Recep Tayyip Erdoğan

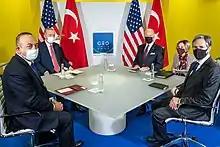
Erdoğan in a meeting with US President Joe Biden, Turkish Foreign Minister Çavusoğlu and US Secretary of State Blinken, October 2021

During Erdoğan's term of office, diplomatic relations between Turkey and Syria significantly deteriorated. In 2004, President Bashar al-Assad arrived in Turkey for the first official visit by a Syrian President in 57 years. In late 2004, Erdoğan signed a free trade agreement with Syria. Visa restrictions between the two countries were lifted in 2009, which caused an economic boom in the regions near the Syrian border. However, in 2011 the relationship between the two countries was strained following the outbreak of conflict in Syria. Recep Tayyip Erdoğan said he was trying to "cultivate a favorable relationship with whatever government would take the place of Assad". However, he began to support the opposition in Syria, after demonstrations turned violent, creating a serious Syrian refugee problem in Turkey. Erdoğan's policy of providing military training for anti-Damascus fighters has also created conflict with Syria's ally and a neighbour of Turkey, Iran.